Justo Daract, San Luis

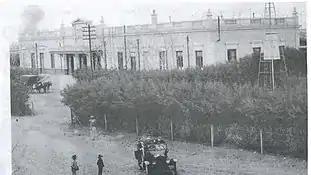
First picture of the Railway Station of Justo Daract, San Luis

Due to branch lines centralization, workshops from Villa Mercedes were moved to the new station in Justo Daract. New railway branch lines were built and workers and merchants started settling in the town, seeing a bright future ahead. Hotels, boarding houses, restaurants, and new houses were built around the station.